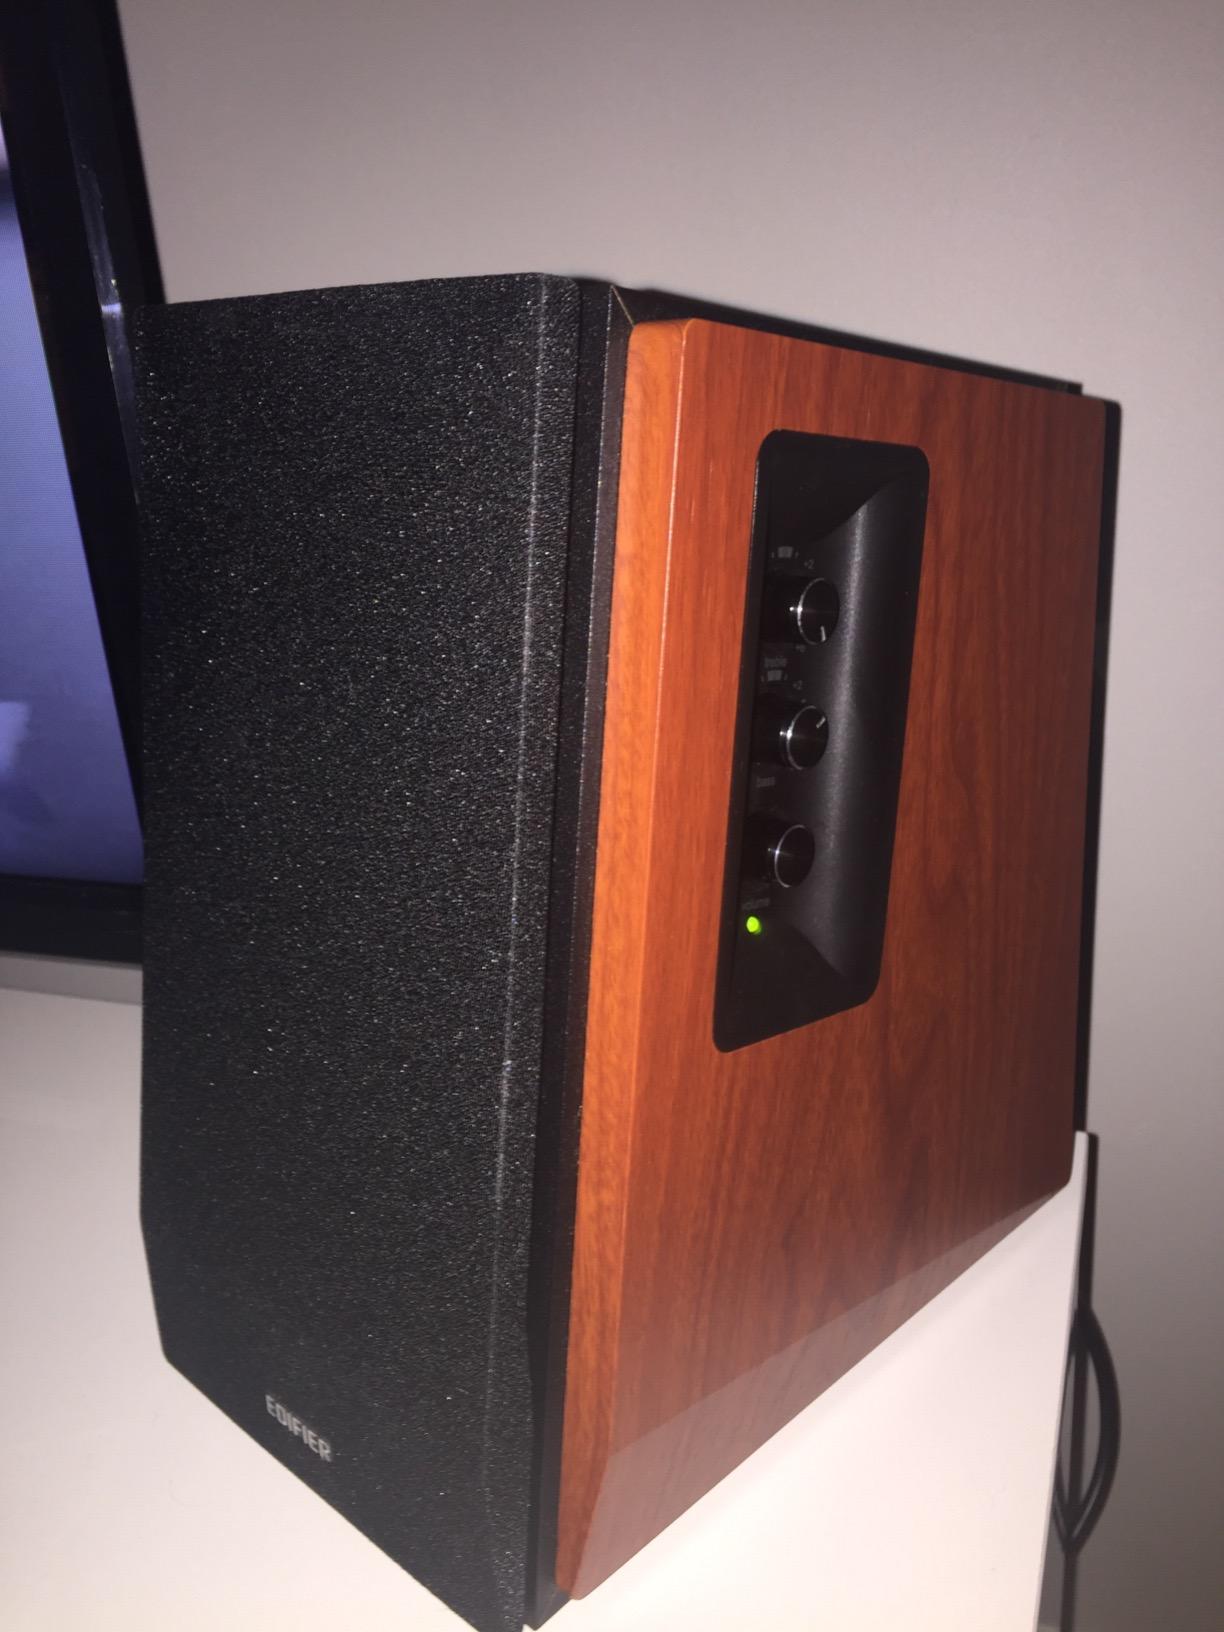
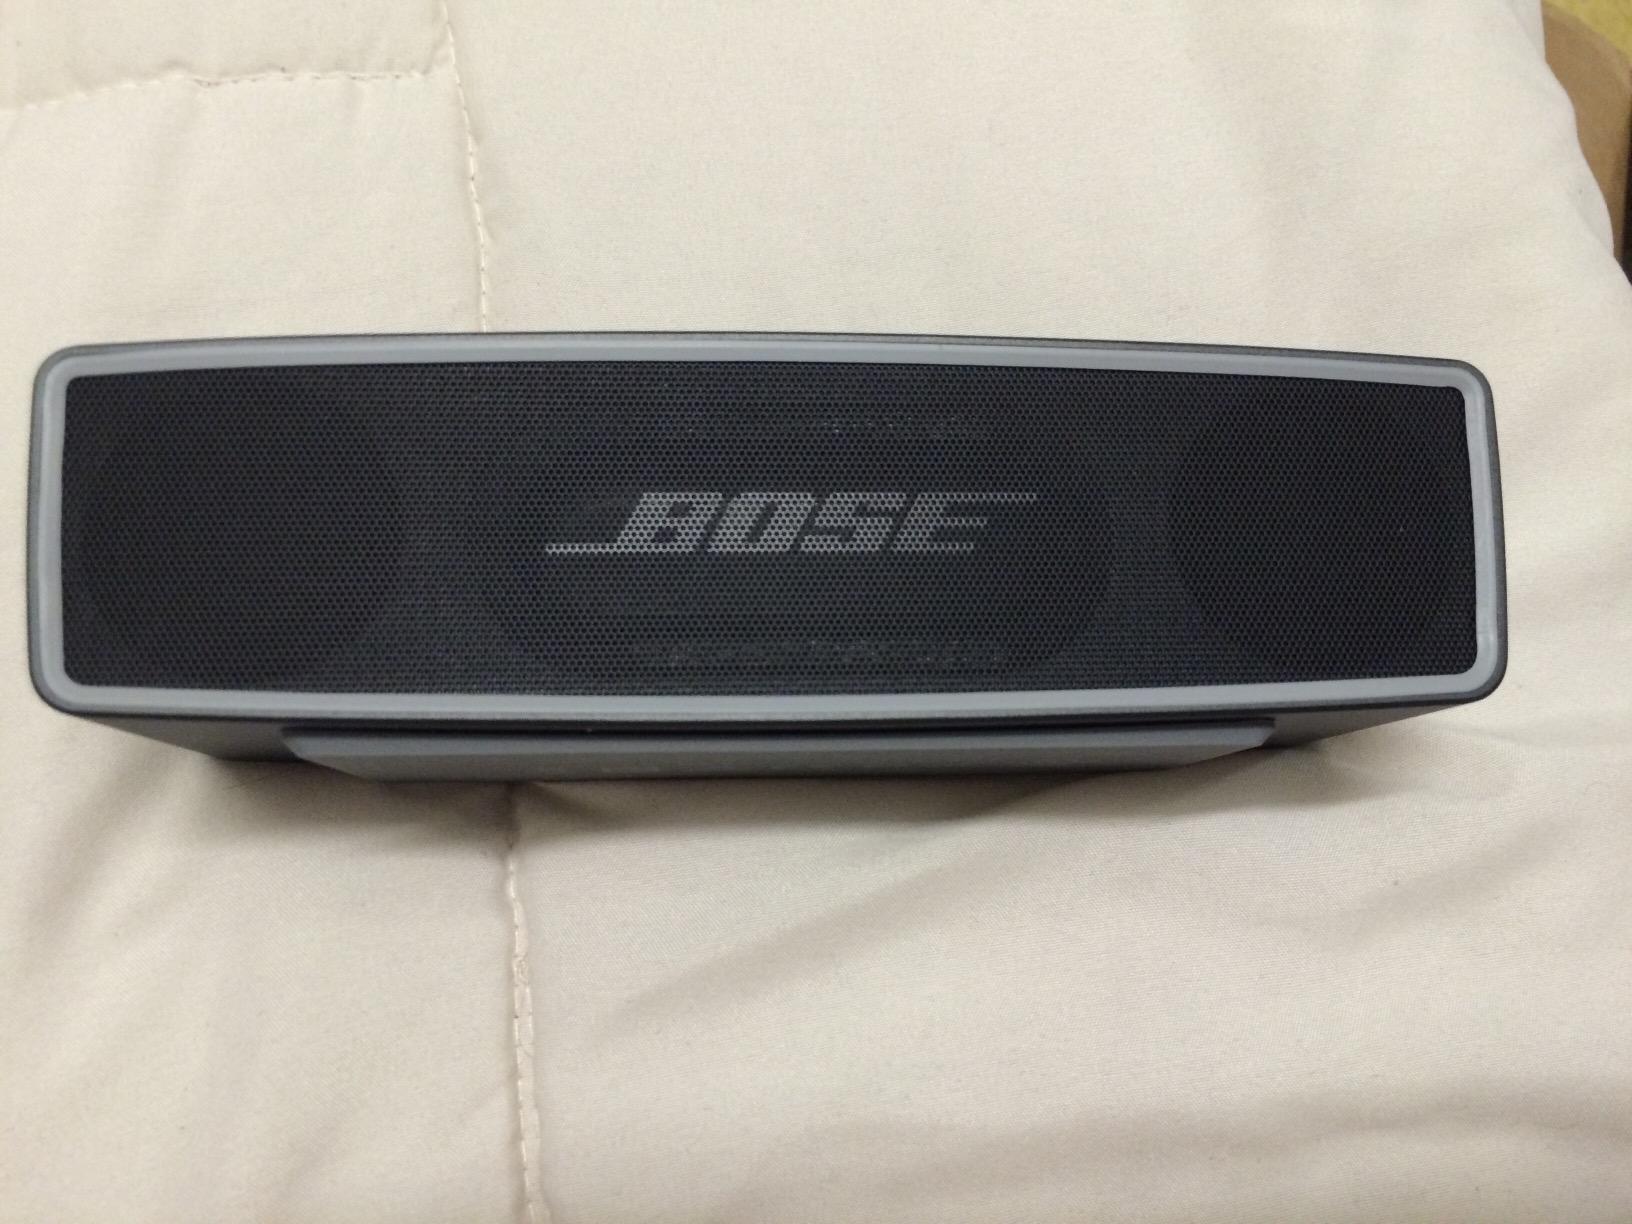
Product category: speaker
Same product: no